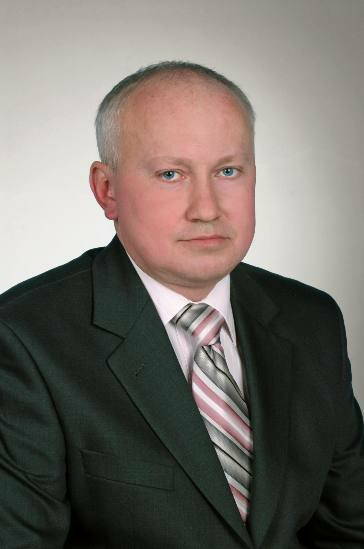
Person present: No